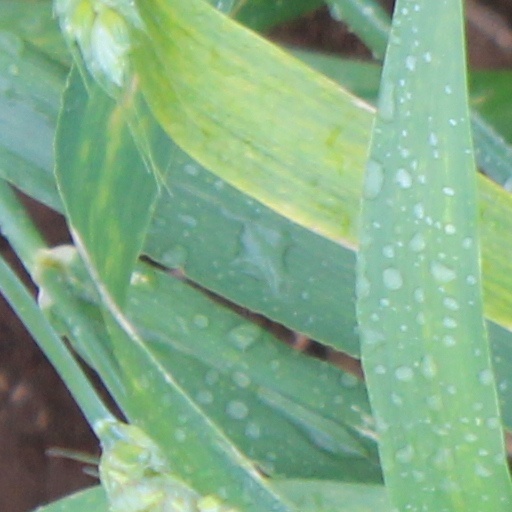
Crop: wheat